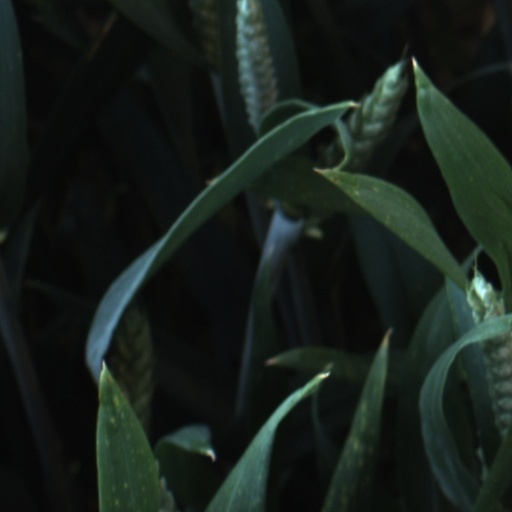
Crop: wheat